Córdoba Synagogue

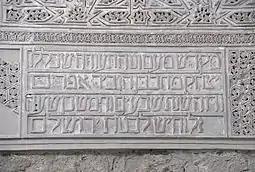
Translated from Hebrew: "Provisional sanctuary and abode for the Testimony completed by Yitzhak Moheb son of Mr. Ephraim Wadawa, in the [Hebrew] year [50]75 [(1315 C.E.)] So return, oh God hasten to return to Jerusalem"

The ceiling of the synagogue is made of thin wooden panels above thick beams that hold the ceiling in order to hide the gabled tile roof. The wood panels and beams were richly decorated and worked to add to the building's ornamentation. The ceiling is angled upward in order to give the sanctuary a greater feeling of height common in the architecture of Spanish synagogues. The only floor that receives natural light is the top floor because the synagogue was built in a neighborhood where the houses butted against each other. Three of the upper walls have windows for illumination, five windows for each of three windowed walls. The windows were wide and high. The lintels of the windows are classic arch shapes and may have been decorated with latticework at one time.